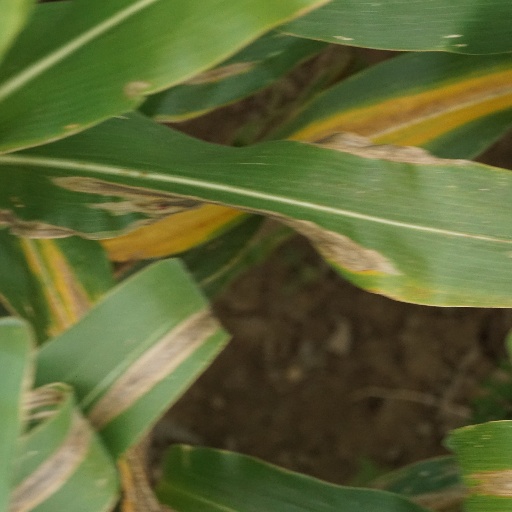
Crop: maize; corn